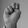
ASL letter: N